Cystathionine beta-lyase

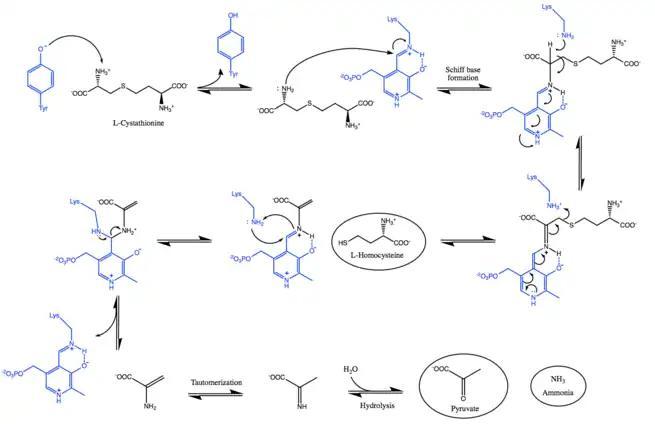
Mechanism catalyzed by cystathionine beta-lyase. Cofactor and catalytic residues are shown in blue.

Plant and bacterial cystathionine beta-lyases are inhibited by the antimicrobial amino acid, L-aminoethoxyvinylglycine (AVG), and the antibacterial amino acid, rhizobitoxine.